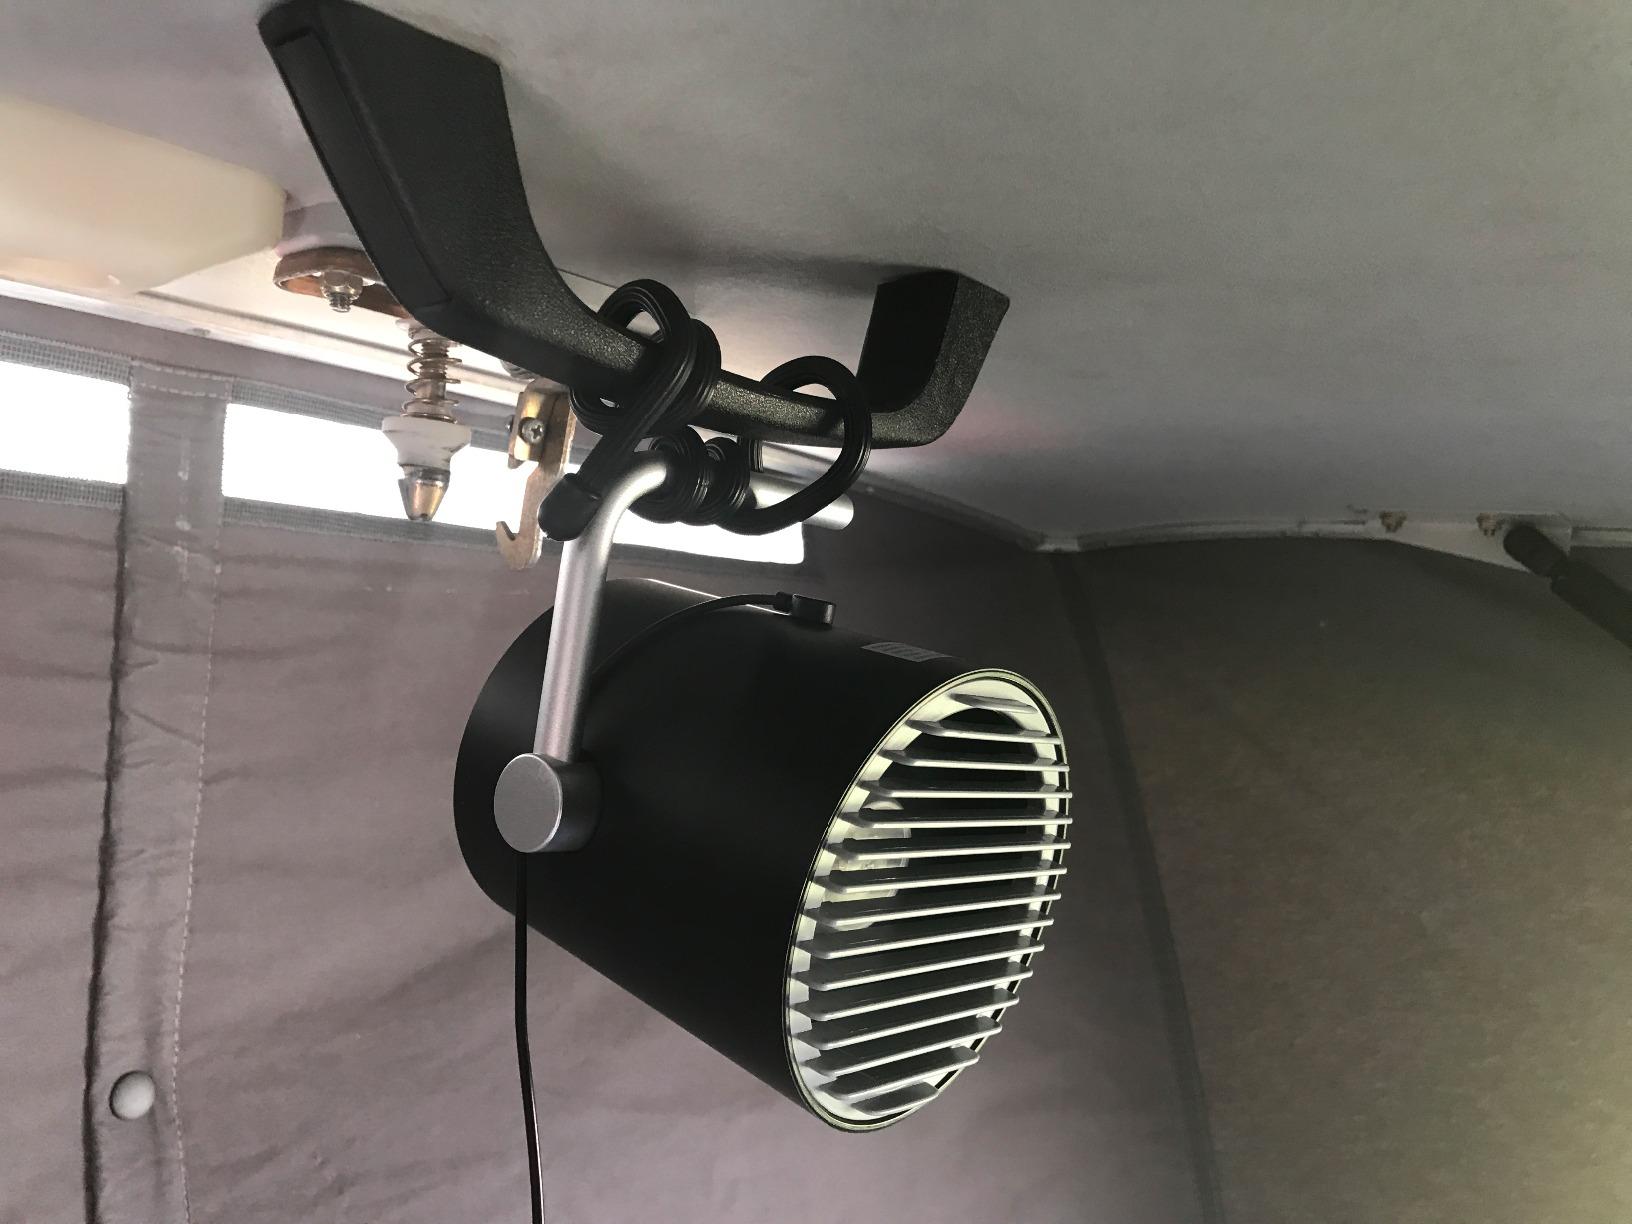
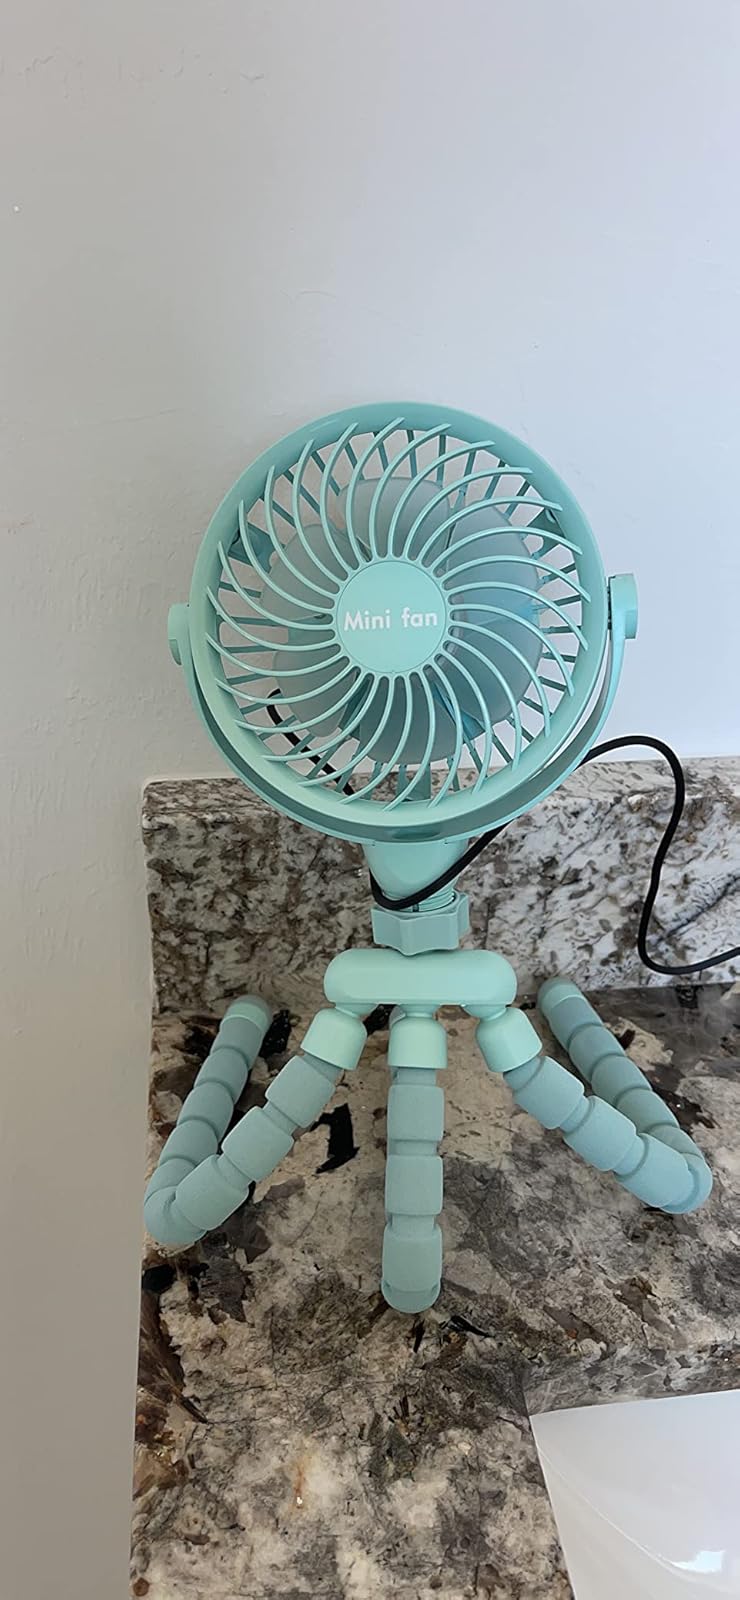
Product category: fan
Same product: no